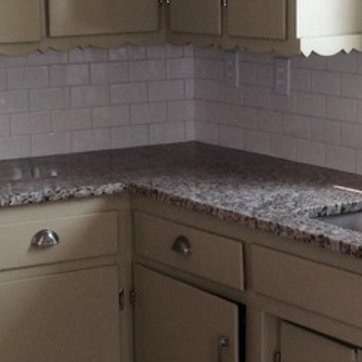
Material: polishedstone